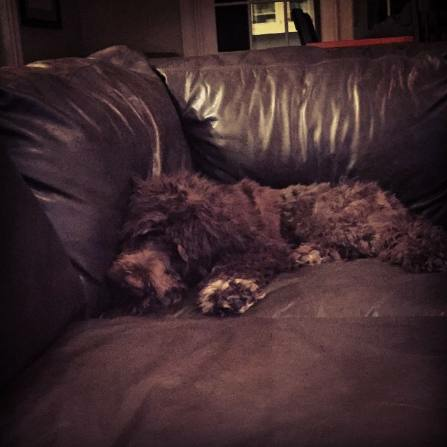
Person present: No